For Love of Audrey Rose

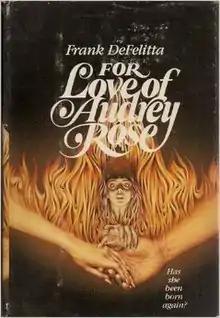
Hardcover edition

For Love of Audrey Rose is a 1982 horror novel and the sequel to the novel "Audrey Rose" and its film version. Both books were written by Frank De Felitta.